Münchenbuchsee railway station

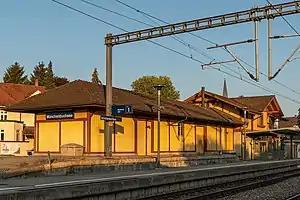
The station building in 2018

Münchenbuchsee railway station is a railway station in the municipality of Münchenbuchsee, in the Swiss canton of Bern. It is an intermediate stop on the standard gauge Biel/Bienne–Bern line of Swiss Federal Railways.